List of Gotham (franchise) characters

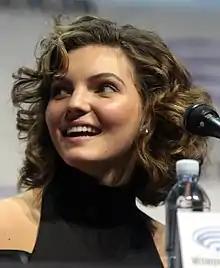
Camren Bicondova

Selina Kyle (portrayed by Camren Bicondova; seasons 1–5; Lili Simmons in "The Beginning...") is a young street orphan and skilled thief who was a childhood friend of Bridget Pike. Since witnessing the murders of Thomas and Martha Wayne while memorizing what the murderer looked like without the mask, Cat has been lingering around the borders of Wayne Manor which leads to her befriending Bruce Wayne. Cat also has connections with Ivy Pepper and later befriends Barbara Kean. During the gang war between Carmine Falcone and Sal Maroni, Selina is among the street children recruited into Fish Mooney's gang. When it came to Oswald Cobblepot's fight with Fish Mooney, Selina disappeared during the conflict.